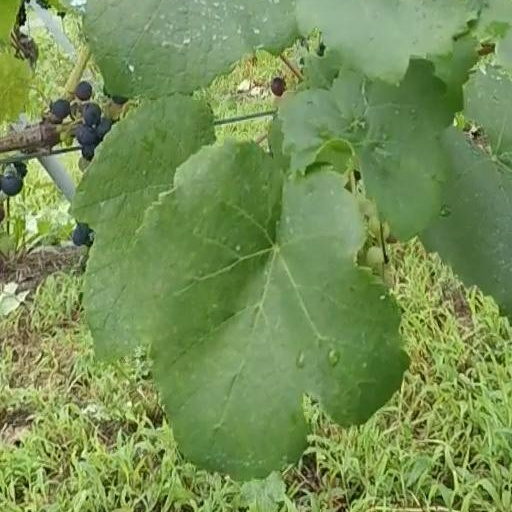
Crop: grape